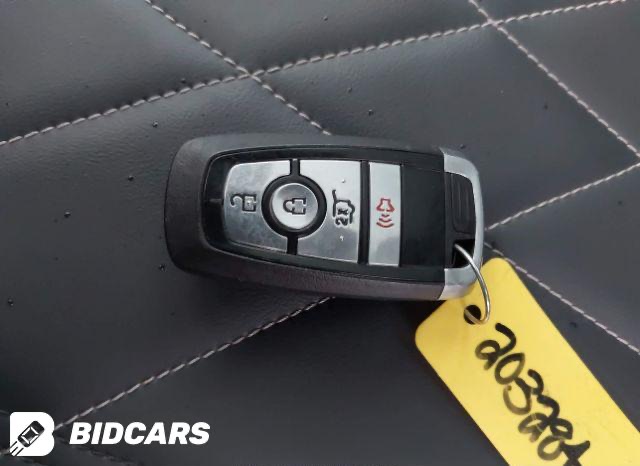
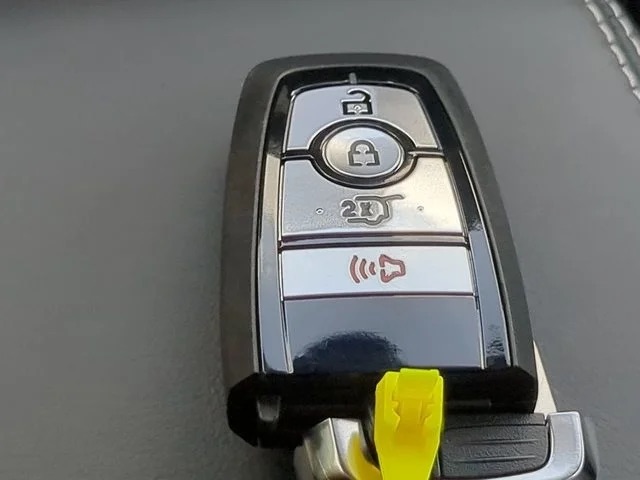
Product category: misc
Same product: yes